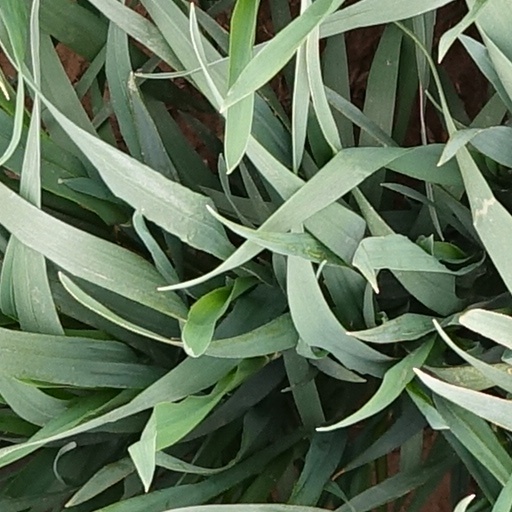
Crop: wheat